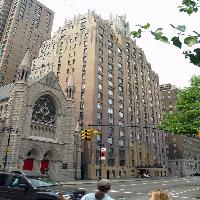
Weather: cloudy or overcast